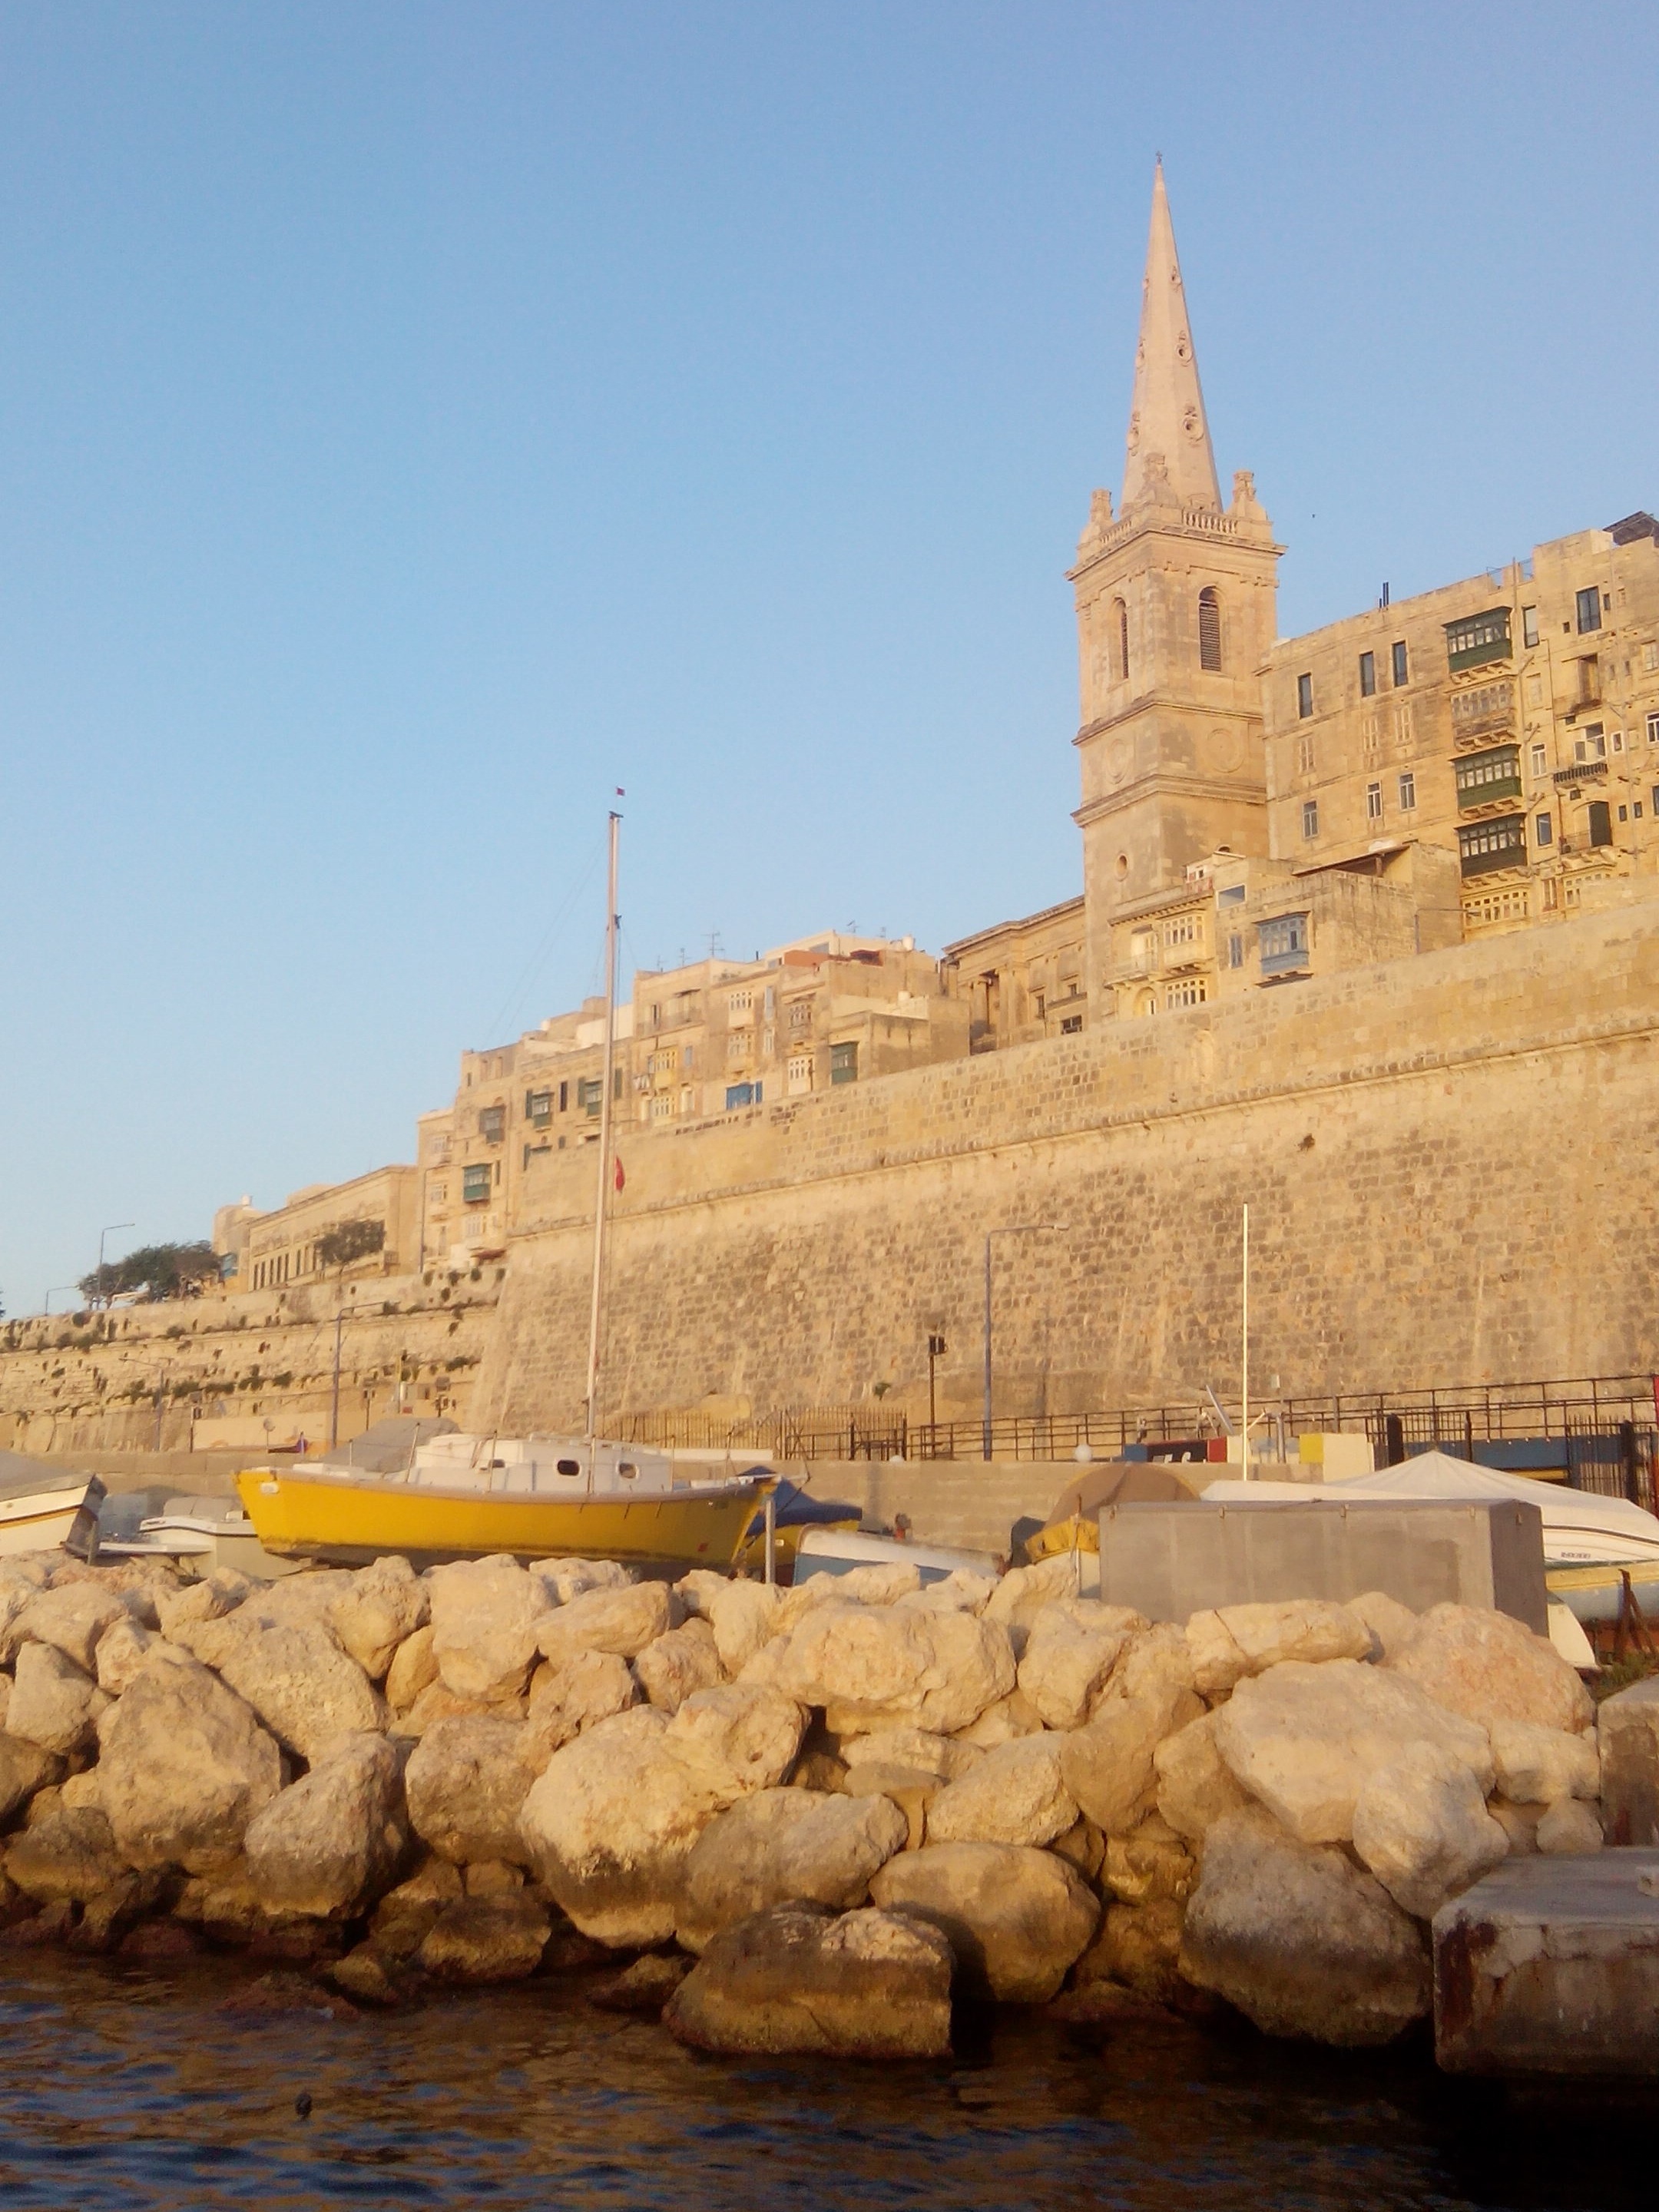
sea, coast, rock, boat, pier, cliff, harbour, fortification, terrain, geology, temple, malta, wadi, valletta, ancient history